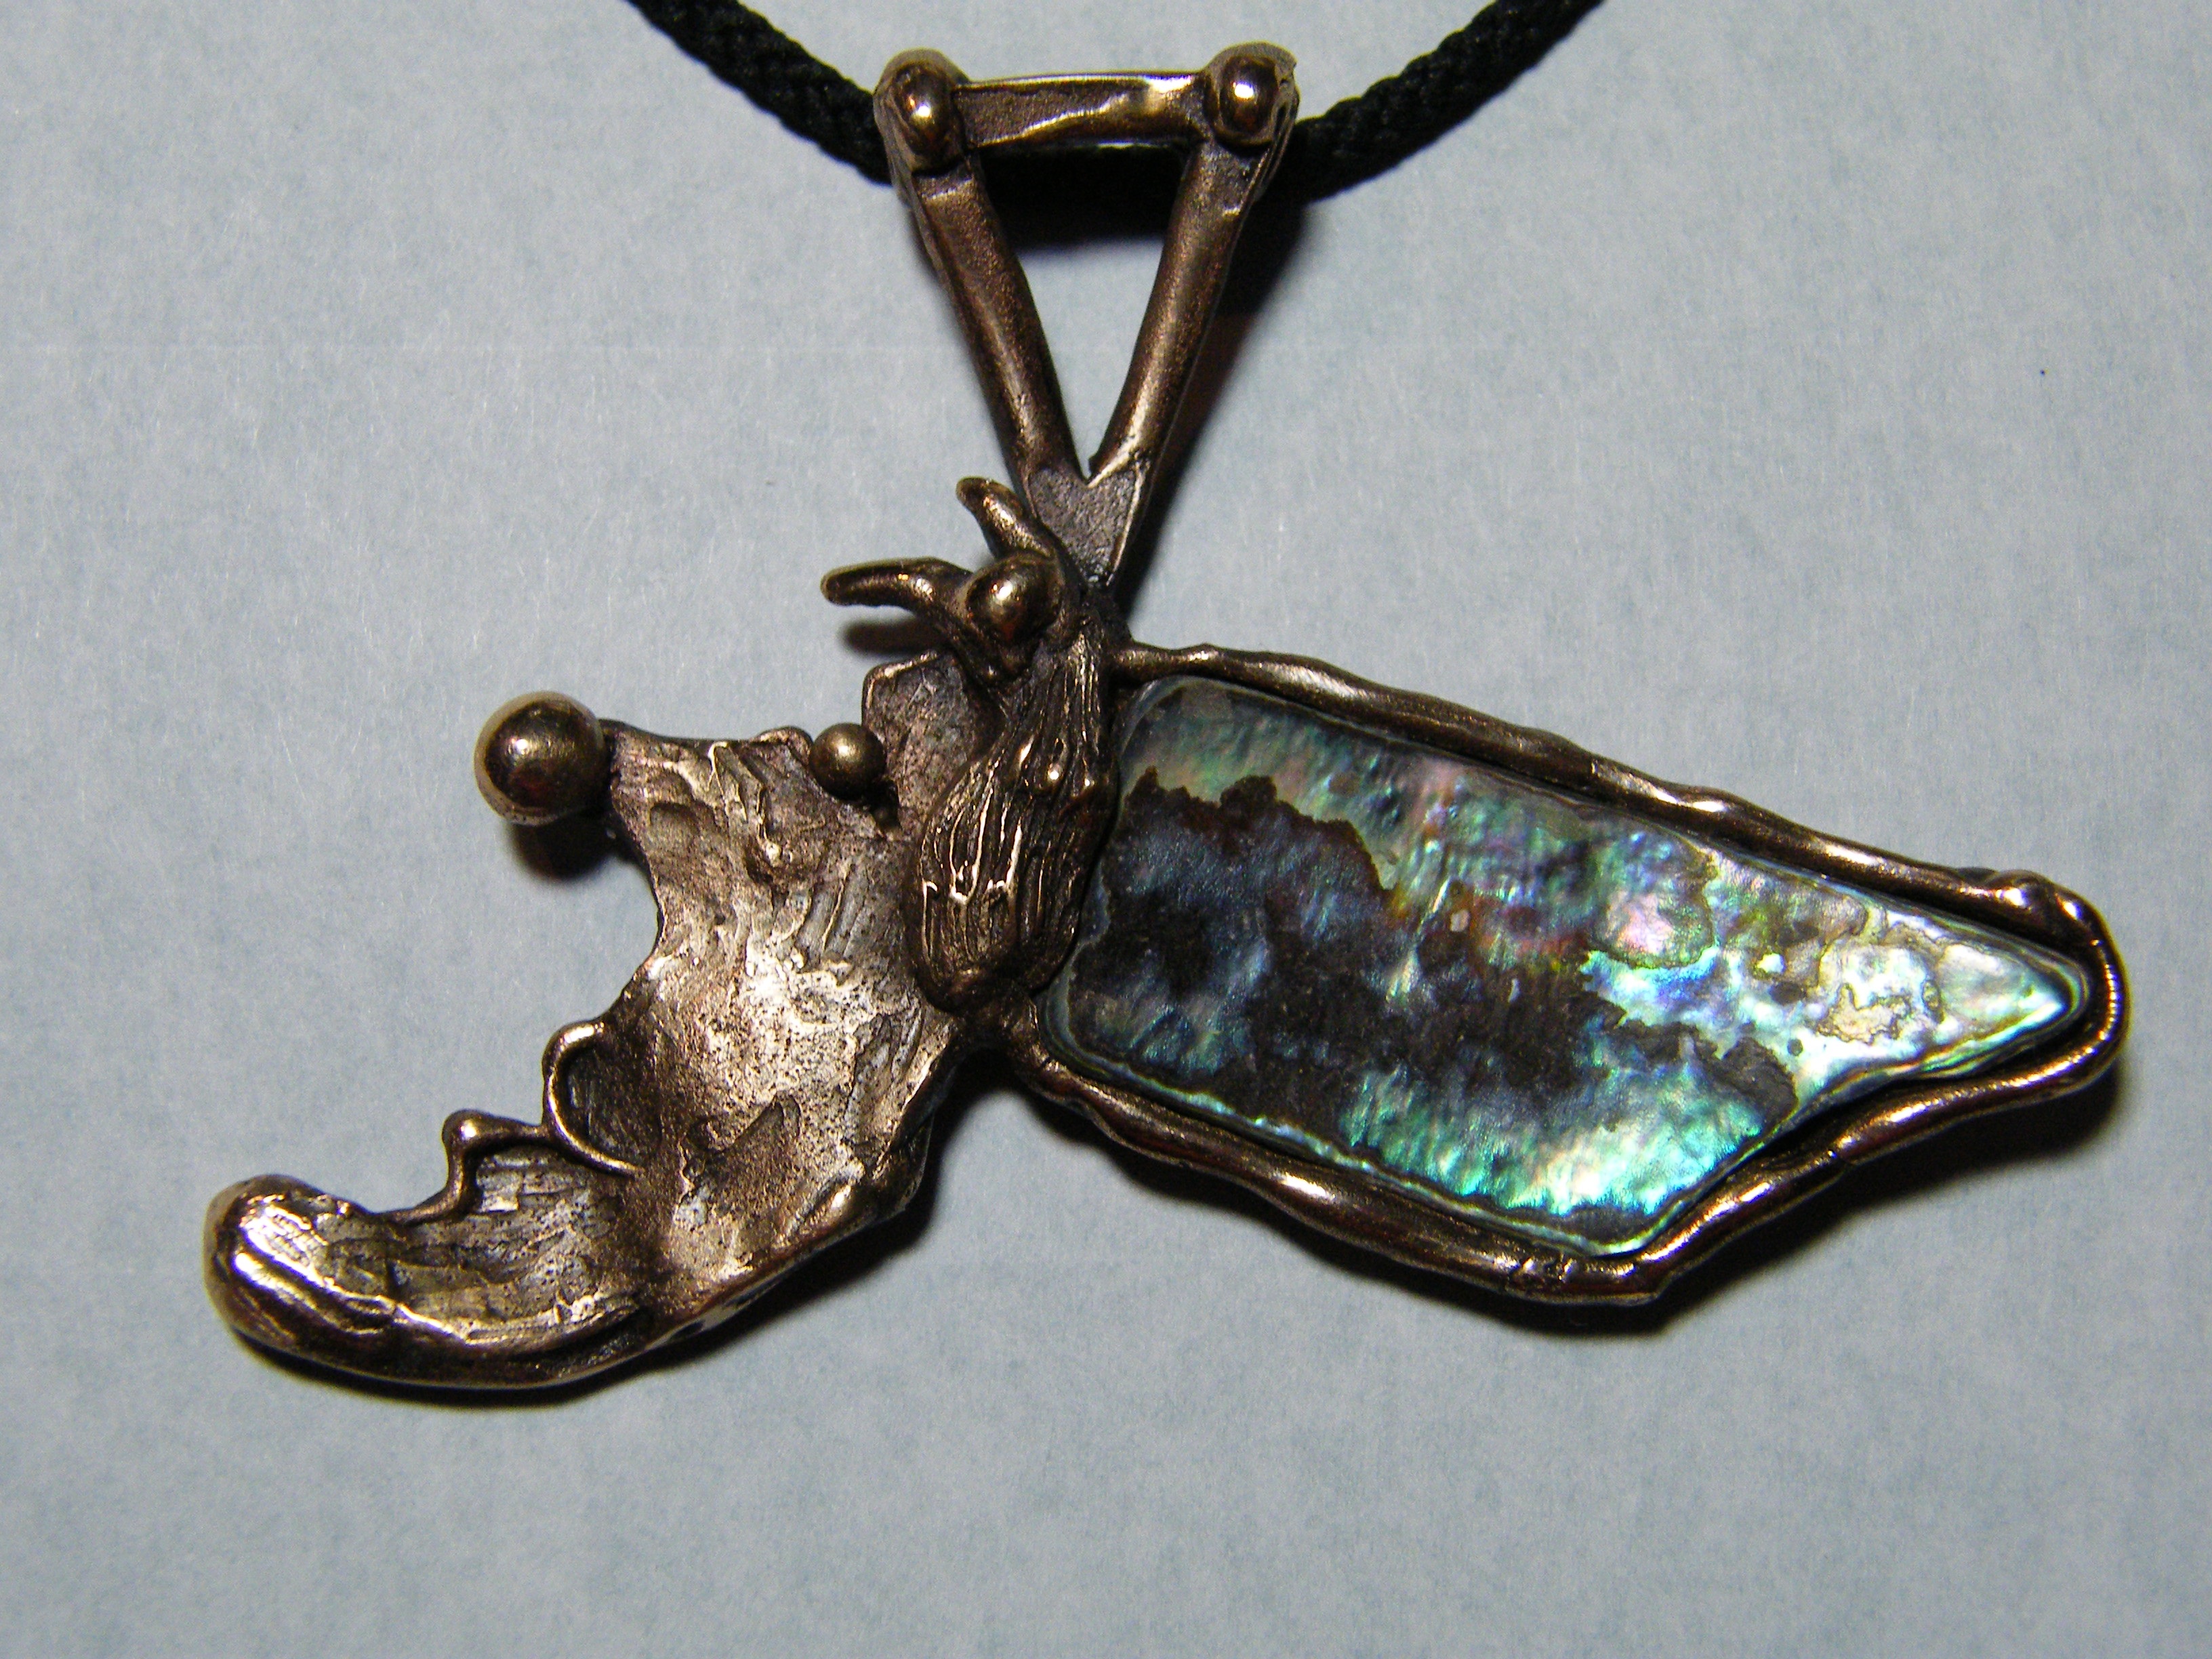
metal, seashell, jewellery, jewel, head, bronze, witch, pendant, own product, paua, fashion accessory